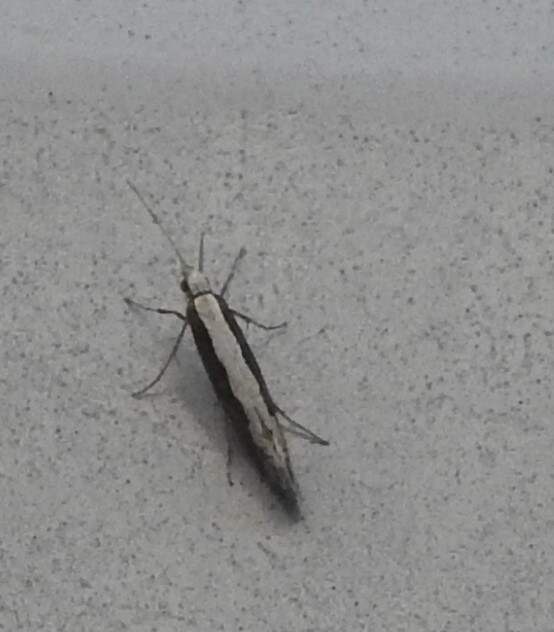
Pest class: diamondback_moth